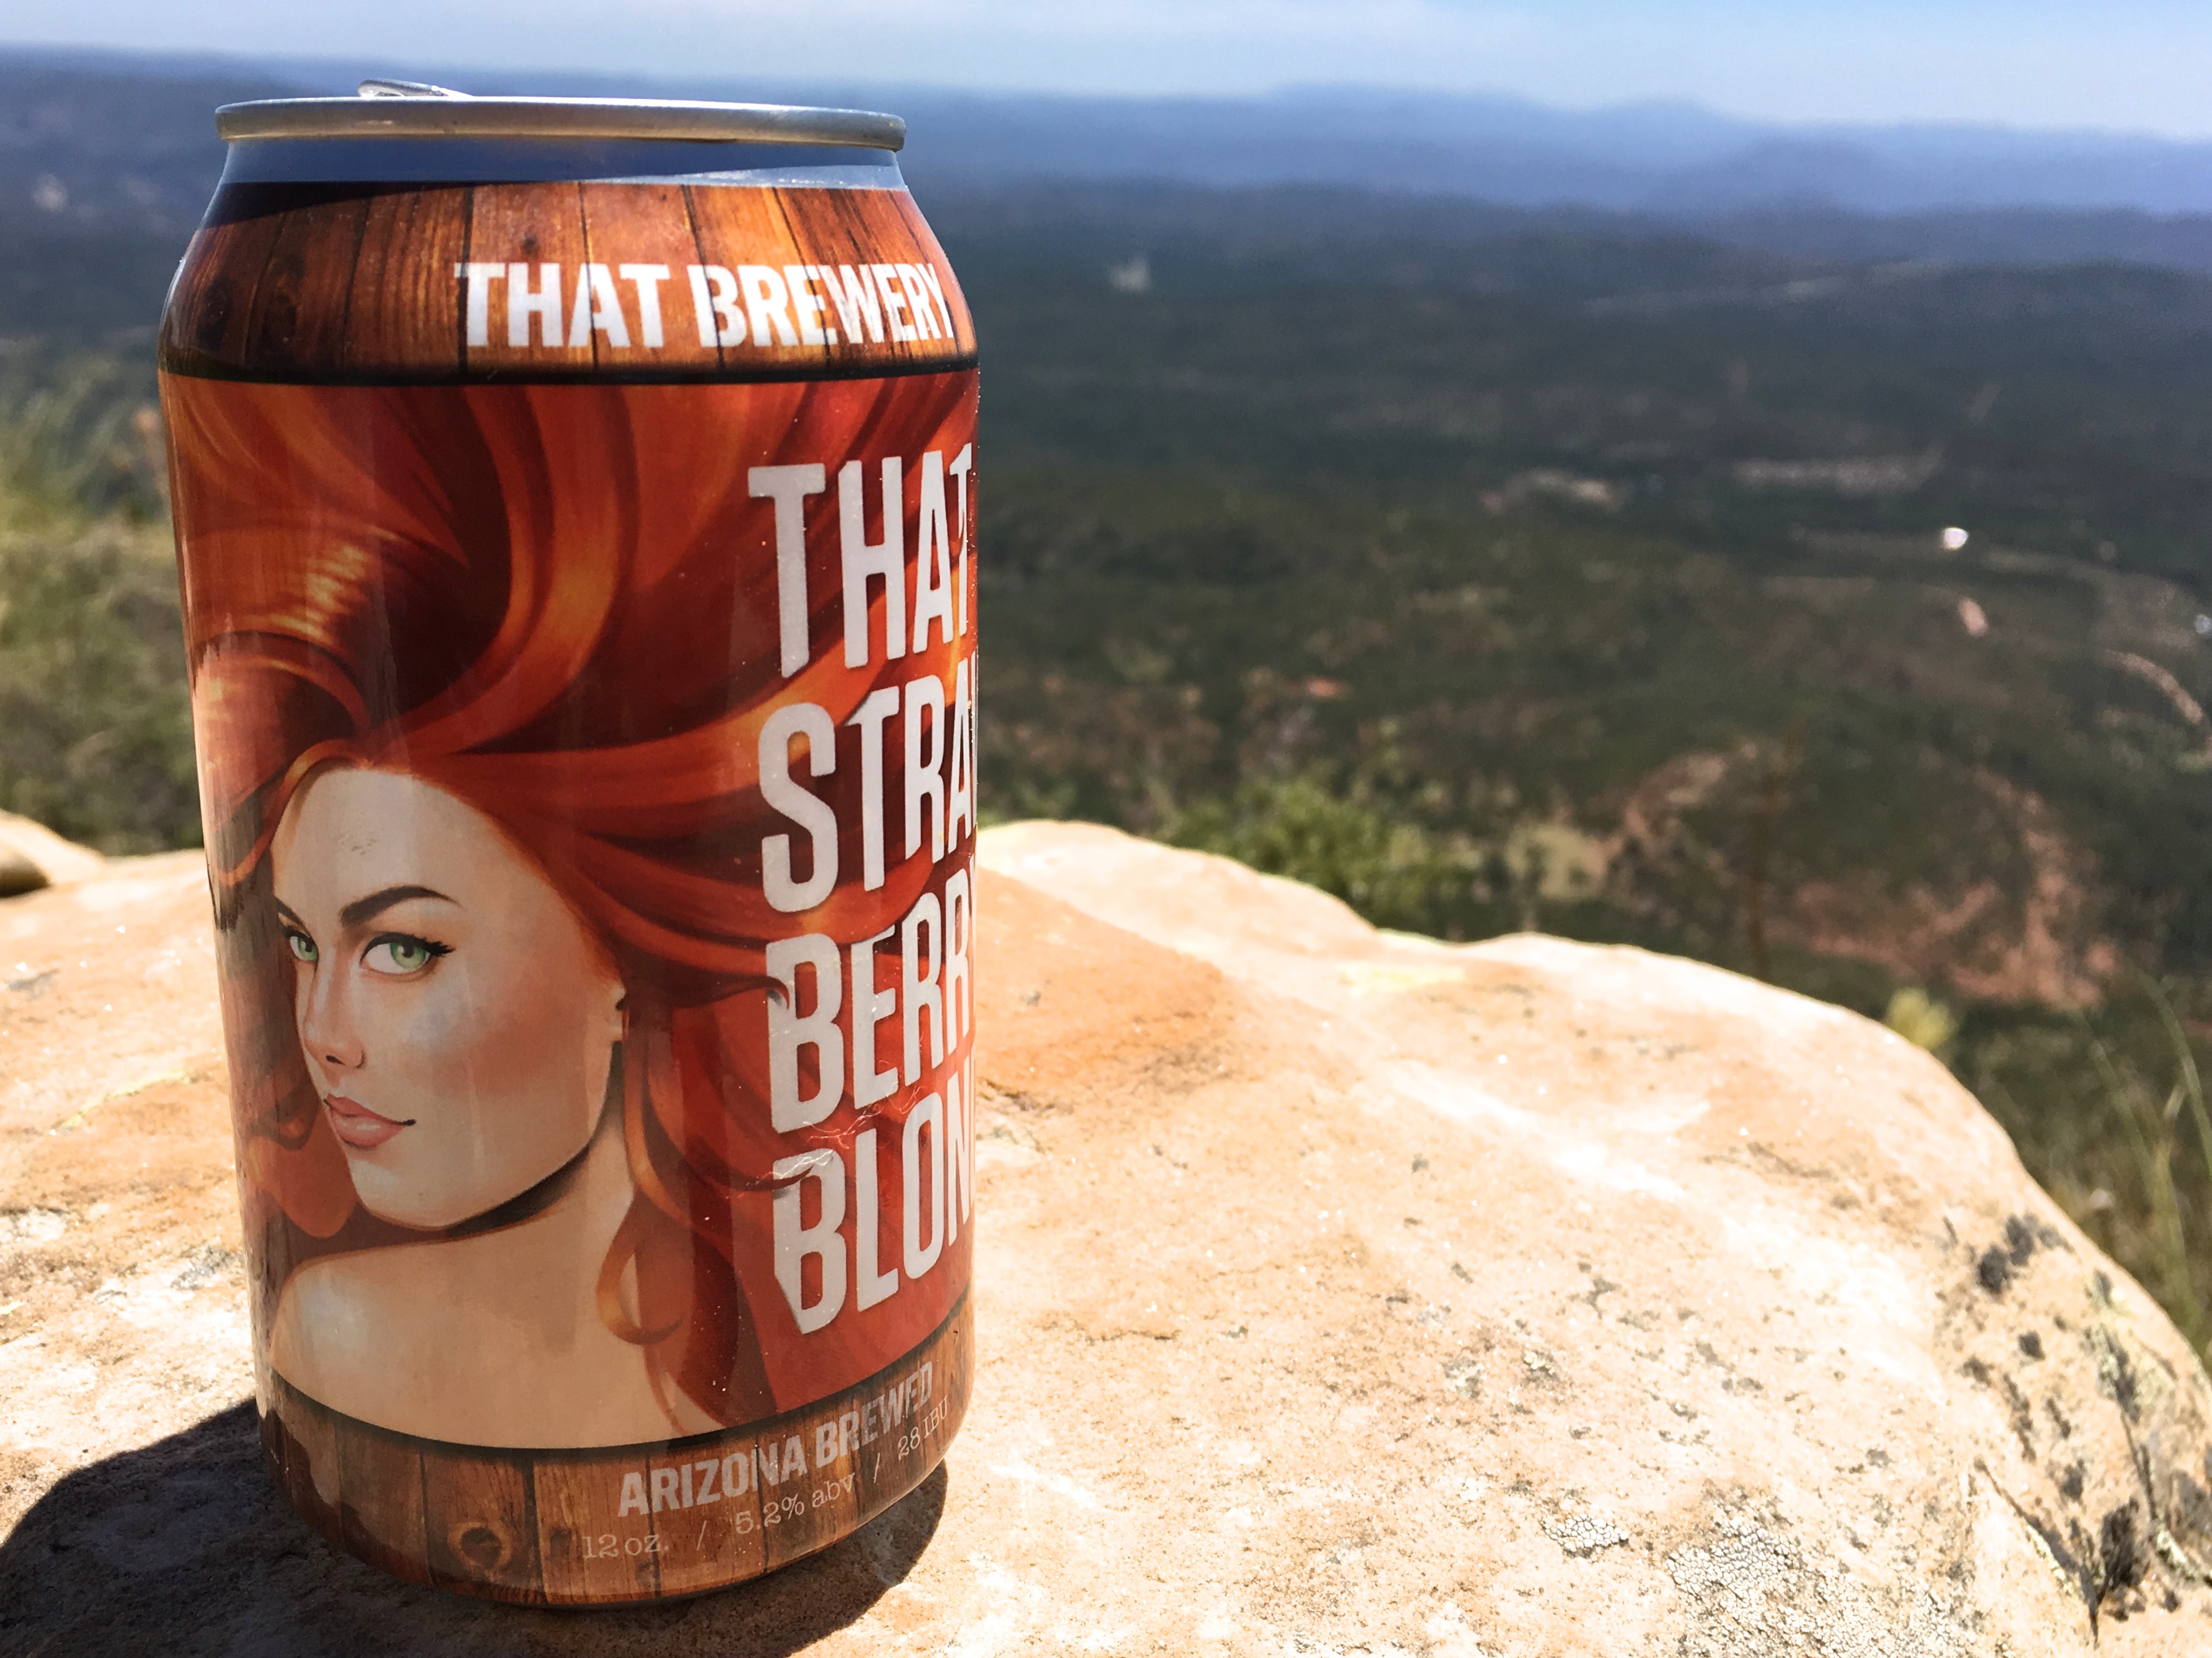
drink, beer